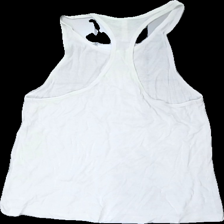
View: back
Type: Tank top
Category: Ladies
Brand: Filippa K
Colors: White
Material: 52% viscose 48% cotton
Pattern: Other
Cut: Regular
Size: M
Season: Summer
Damage location: top center
Damage 2 location: top right
Price range: <50
Recommended usage: Reuse
Description: vitt linne med text på